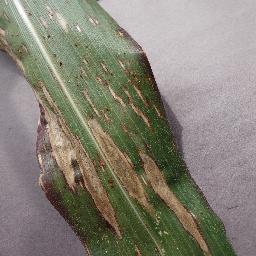
Label: Corn___Northern_Leaf_Blight